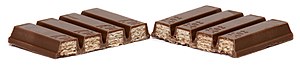
Kit Kat
En brudt Kit Kat.
Kit Kat er en chokolade- og kiksbar, som sælges på verdensplan og som produceres og distibueres af Nestlé, dog undtagen i USA, hvor Hershey's har alle rettigheder til produktet. Hver bar af den originale udgave af Kit Kat består af 2-4 aflange, chokoladeovertrukne kiksstykker, som let knækkes af baren. Hvert stykke indeholder tre tynde lag kiks.